Liberation of France

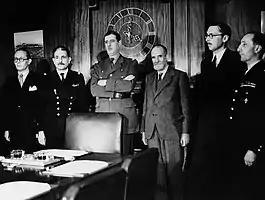
At a committee meeting in London: left to right Diethelm, Muselier, de Gaulle, Cassin, Pleven and Auboyneau (1942)

De Gaulle's support grew out of a base in colonial Africa. In the summer of 1940, the colonial empire largely supported the Vichy regime. Félix Éboué, governor of Chad, switched his support to General de Gaulle in September. Encouraged, de Gaulle traveled to Brazzaville in October, where he announced the formation of an Empire Defense Council in his "Brazzaville Manifesto", and invited all colonies still supporting Vichy to join him and the Free French forces in the fight against Germany, which most of them did by 1943.